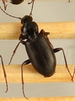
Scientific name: Calathus advena
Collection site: Rocky Mountains NEON (RMNP), plot RMNP_014